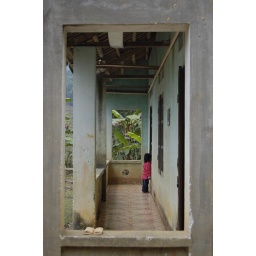
Girl looking in a classroom window